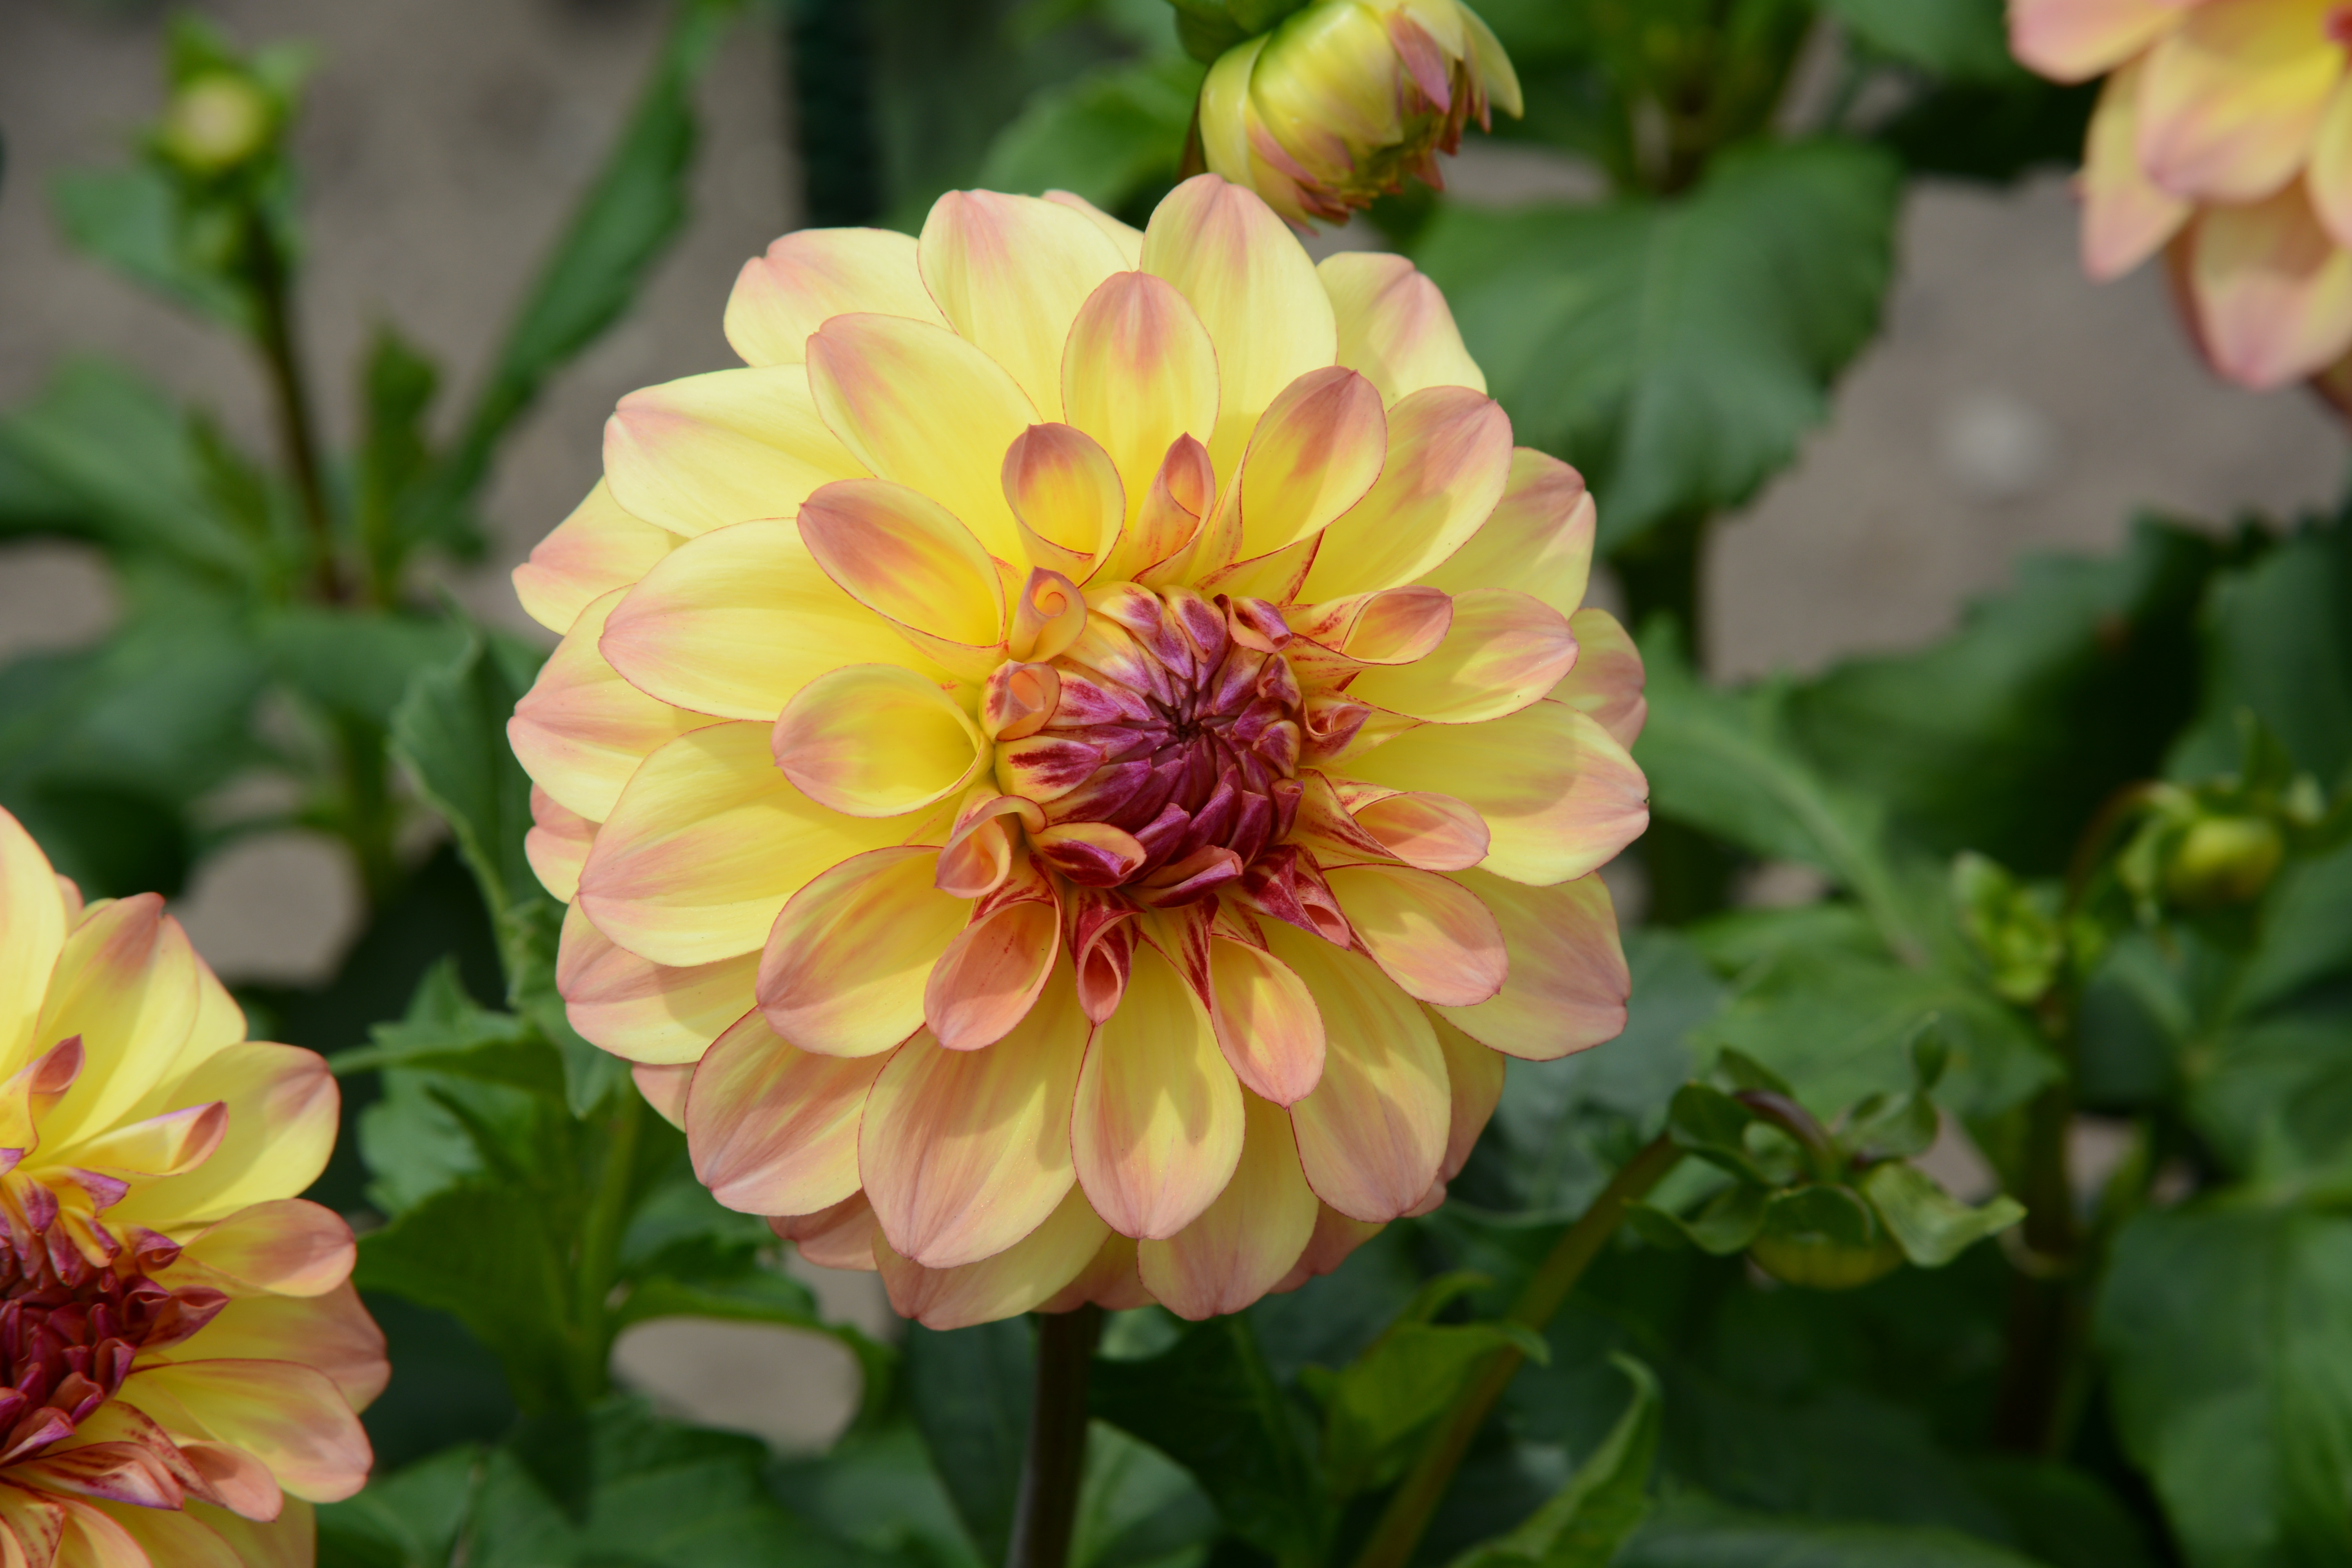
nature, plant, flower, petal, bloom, botany, yellow, flora, dahlia, petals, flowering plant, daisy family, asterales, annual plant, land plant